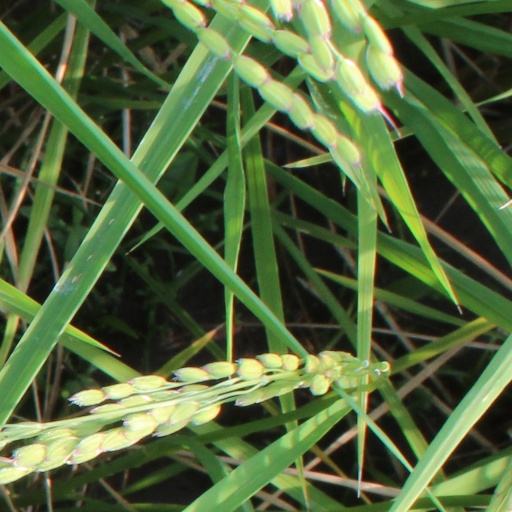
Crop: rice